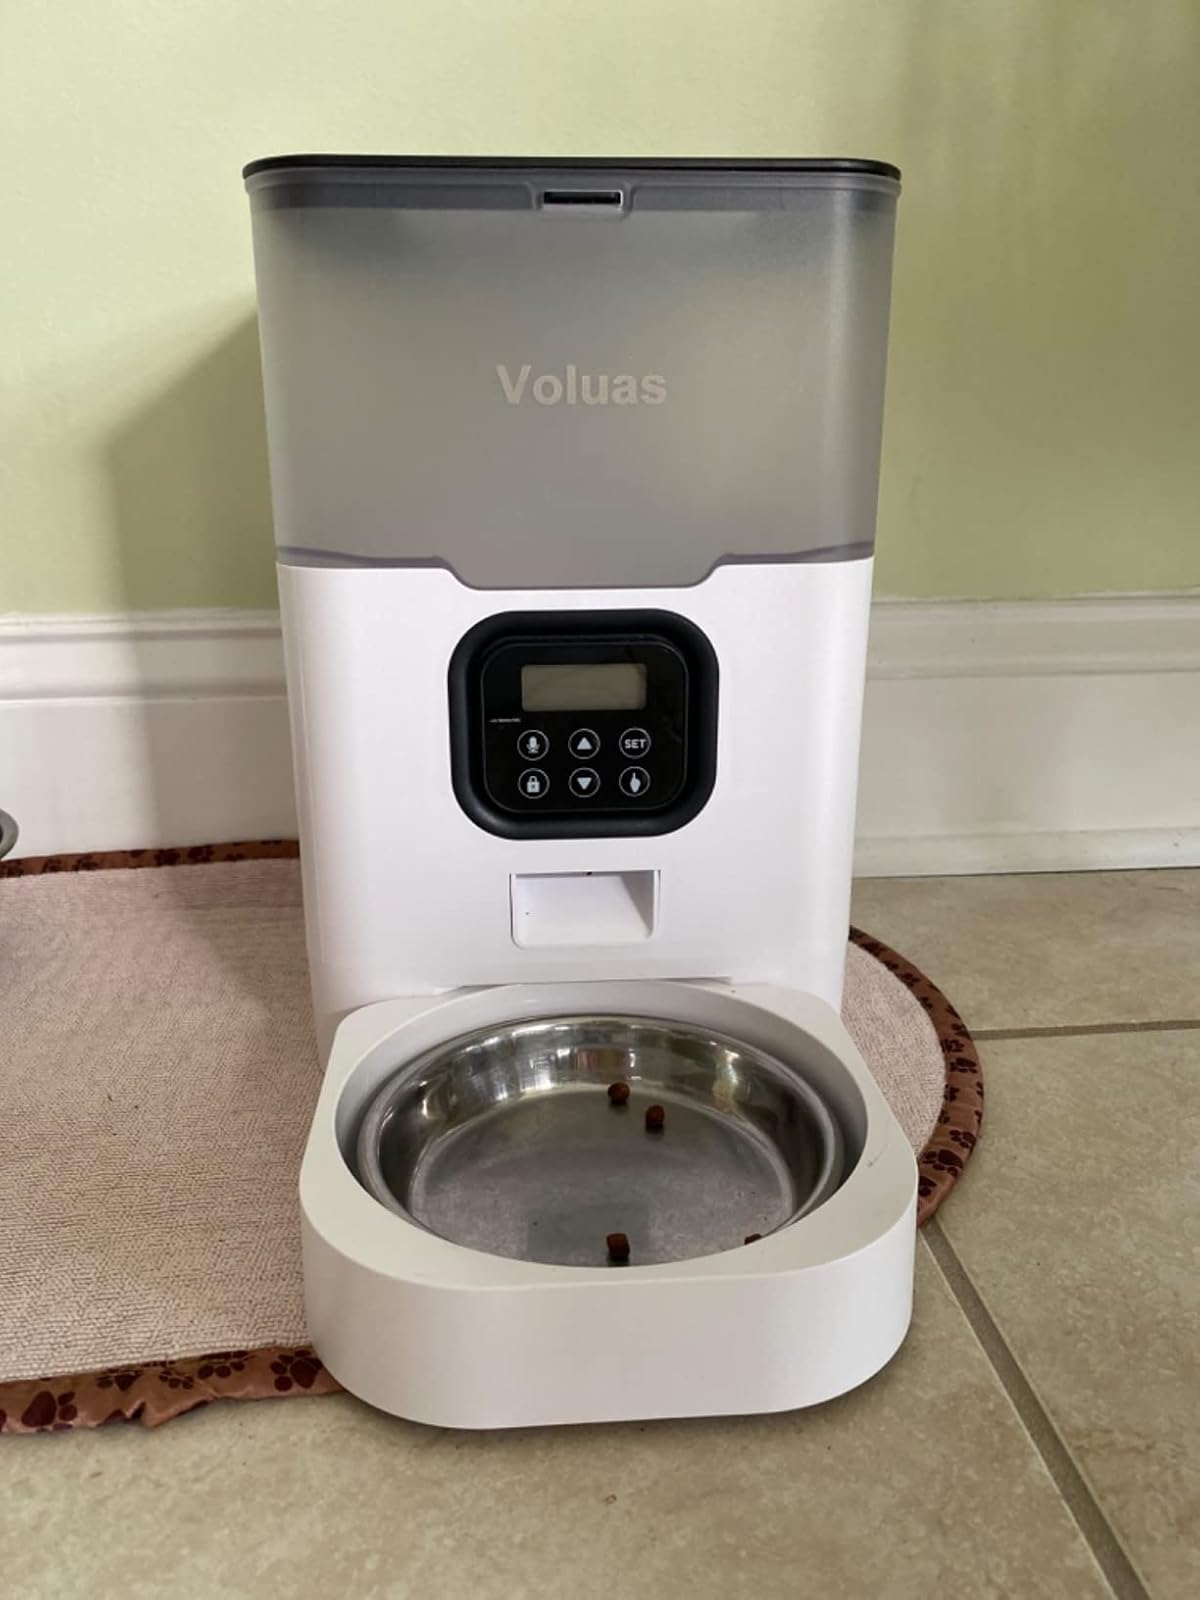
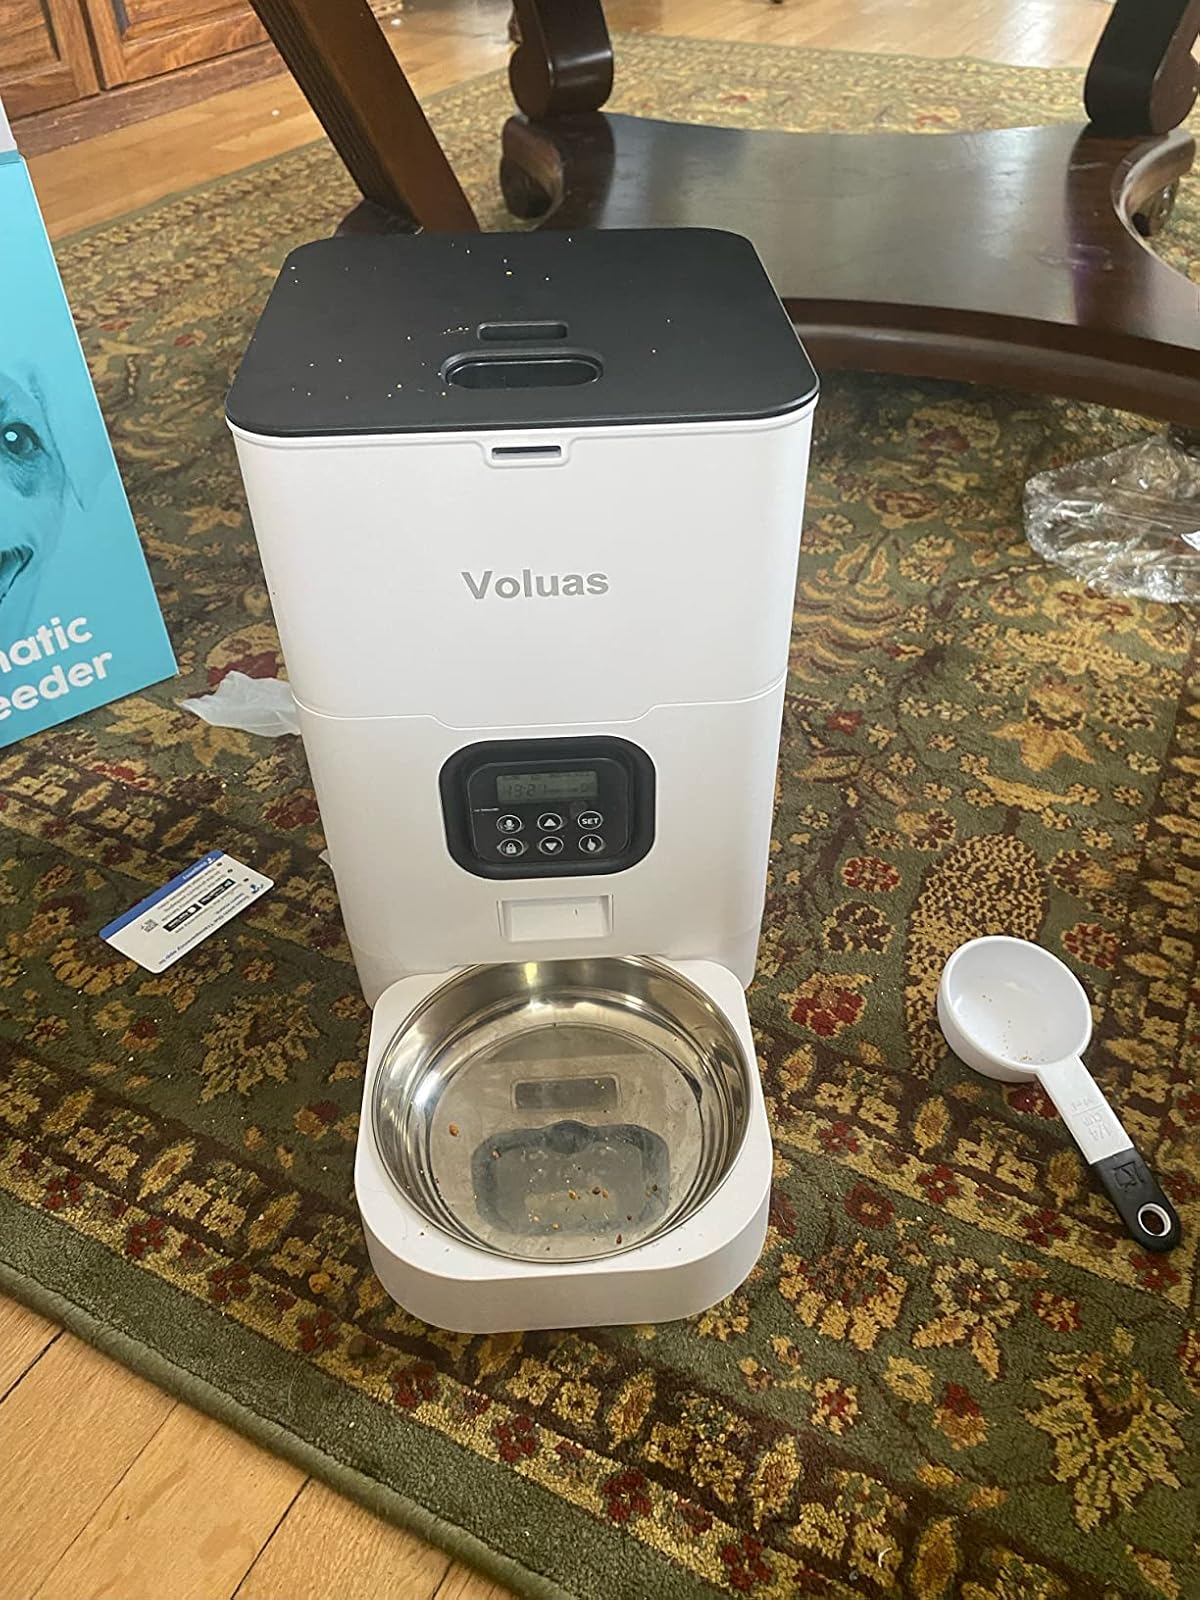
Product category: items_feeder
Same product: no